Mandy Laddish

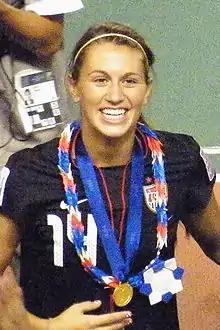
Laddish with United States U-20 in 2012

Amanda Christine Laddish (born May 13, 1992) is an American retired soccer player.